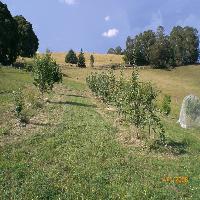
Weather: sun or clear